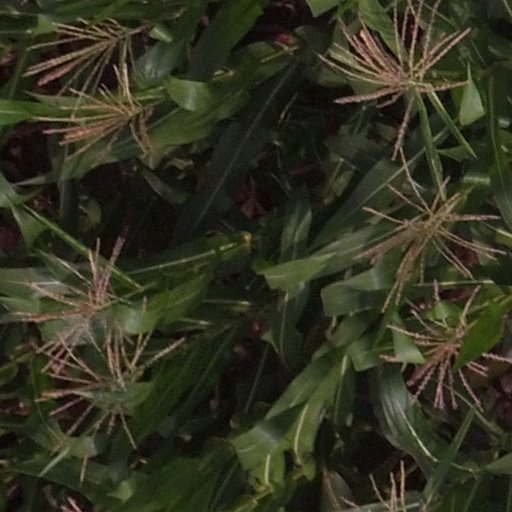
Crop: maize; corn